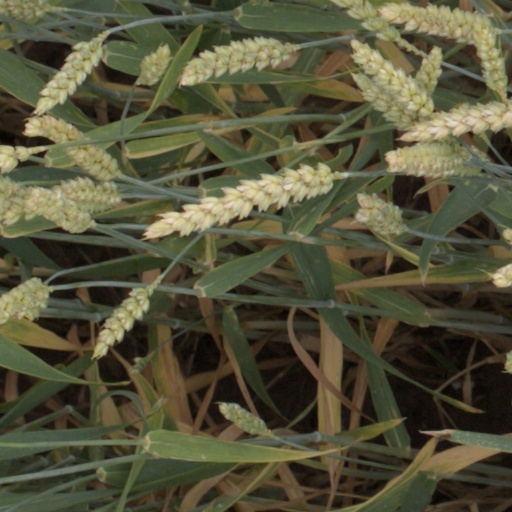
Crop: wheat